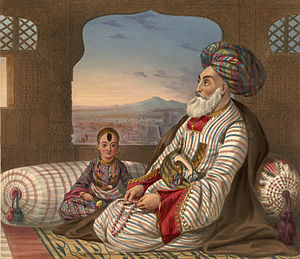
Emir
Den første emir af Afghanistan, Emir Dost Muhammed Khan, der tiltrådte i 1826 med sin yngste søn Sher Ali Khan.
Emir betyder befaling, befalingshavende, guvernør eller fyrste.